John Dering Nettleton

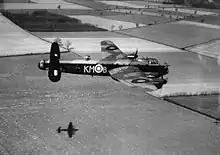
Nettleton on his final low level practice flight over England in preparation for the Augsburg raid

The Augsburg raid commenced on the afternoon of 17 April 1942, when Nettleton led six Lancaster bombers from RAF Waddington south in two flights of three. A few miles away at RAF Woodhall Spa, six more Lancasters from No. 97 Squadron took to the air and headed south as well. The two groups did not link up, which was not required as part of their mission. Both groups reached Selsey Bill independently, flew out over the channel and turned toward the French coast. The No. 97 Squadron group caught sight of the No. 44 Squadron aircraft as they approached the continent, but the No. 44 Squadron aircraft were running a course slightly to the north of what was planned and the No. 97 Squadron commander chose not to close up. Shortly after Nettleton's group crossed the French coast near Dieppe, German fighters of Stab and II./JG 2, returning after intercepting a planned diversionary raid which had been organised to assist the bombers, attacked the No. 44 Squadron aircraft a short way inland. Four of the Lancasters were shot down. Nettleton continued towards the target, and his two remaining aircraft attacked the factory, bombing it amid heavy anti aircraft fire. Both aircraft dropped their bombs but were hit as they flew away from the target. Nettleton's aircraft limped back on three engines. His companion's Lancaster caught on fire and crashed. At the end of his return flight Nettleton's aircraft overflew the United Kingdom and was out over the Irish Sea before turning back and finally landing near Blackpool. He was awarded the Victoria Cross, gazetted on 24 April 1942. His award citation read: